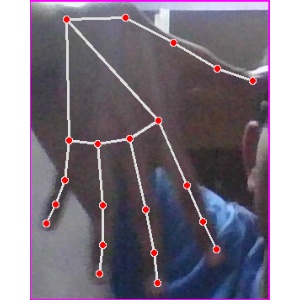
अक्षर: ढ